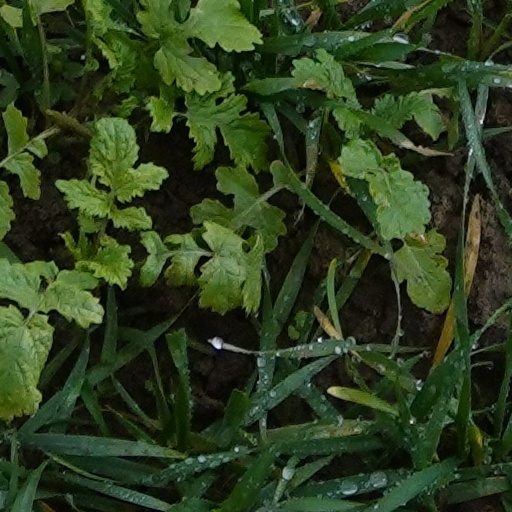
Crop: wheat